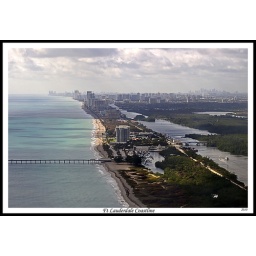
Ft Lauderdale coastline. Taken through the plane window as we were coming in to land.